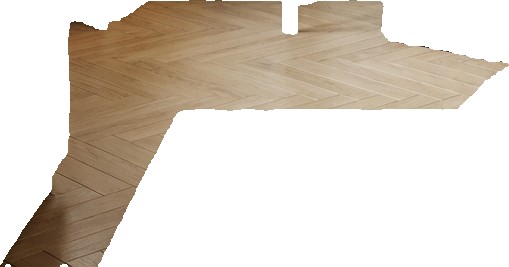
Surface category: floors